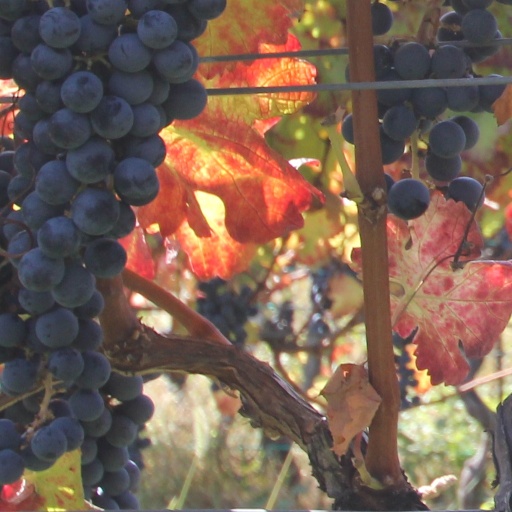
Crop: grape